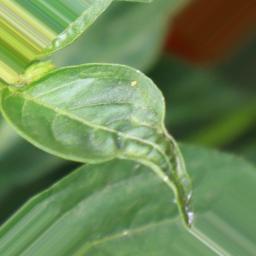
Label: mites_and_trips